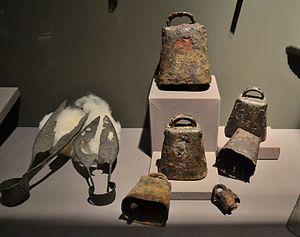
La tonte de moutons est le processus par lequel la toison de laine d'un mouton est coupée. La personne qui enlève la laine du mouton s'appelle un tondeur. En règle générale, chaque mouton adulte est tondu une fois par an. Dans les pays d'élevage intensif, la tonte a lieu le plus souvent dans un bâtiment spécialement conçu pour pouvoir traiter des centaines, voire des milliers, de moutons par jour. Les moutons sont tondus en toutes saisons, selon le climat, les exigences de gestion et la disponibilité de professionnels compétents. La tonte des moutons est également considérée comme un sport avec des compétitions organisées dans le monde entier. Elles ont souvent lieu dans l'hémisphère Nord entre le printemps et l'été.